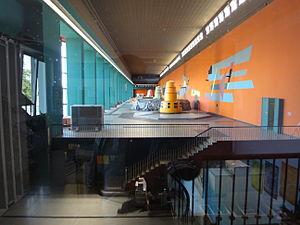
Salle des machines du barrage de Vogelgrün (Haut-Rhin), sur le Grand canal d'Alsace.